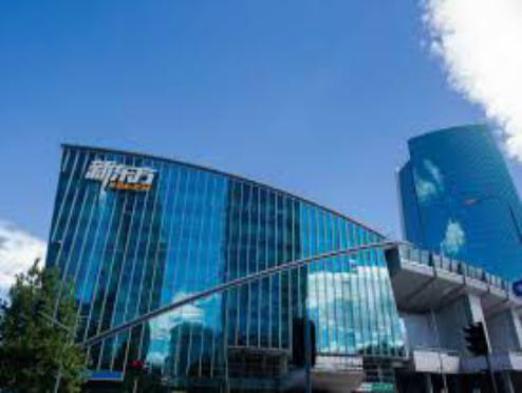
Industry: Others